Rayleigh wave

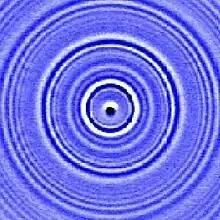
Dispersion of Rayleigh waves in a thin gold film on glass.<a href="http%3A//kino-ap.eng.hokudai.ac.jp/index.html">

In isotropic, linear elastic materials described by Lamé parameters formula_3 and formula_4, Rayleigh waves have a speed given by solutions to the equation